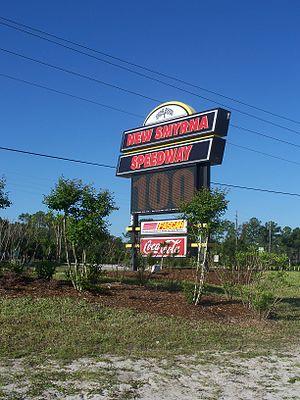
New Smyrna Speedway est un circuit automobile ovale d'une longueur de 1/2 mille situé à Samsula près de New Smyrna Beach en Floride aux États-Unis. Le circuit est opérationnel depuis 1964.